Artificial turf

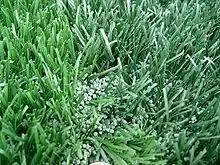
Artificial turf with rubber crumb infill

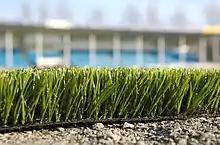
Side view of artificial turf

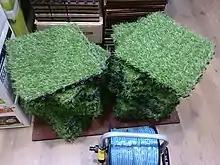
Artificial turf square mats

Artificial turf is a surface of synthetic fibers made to look like natural grass, used in sports arenas, residential lawns and commercial applications that traditionally use grass. It is much more durable than grass and easily maintained without irrigation or trimming, although periodic cleaning is required. Stadiums that are substantially covered and/or at high latitudes often use artificial turf, as they typically lack enough sunlight for photosynthesis and substitutes for solar radiation are prohibitively expensive and energy-intensive. Disadvantages include increased risk of injury especially when used in athletic competition, as well as health and environmental concerns about the petroleum and toxic chemicals used in its manufacture.